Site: brandenburg
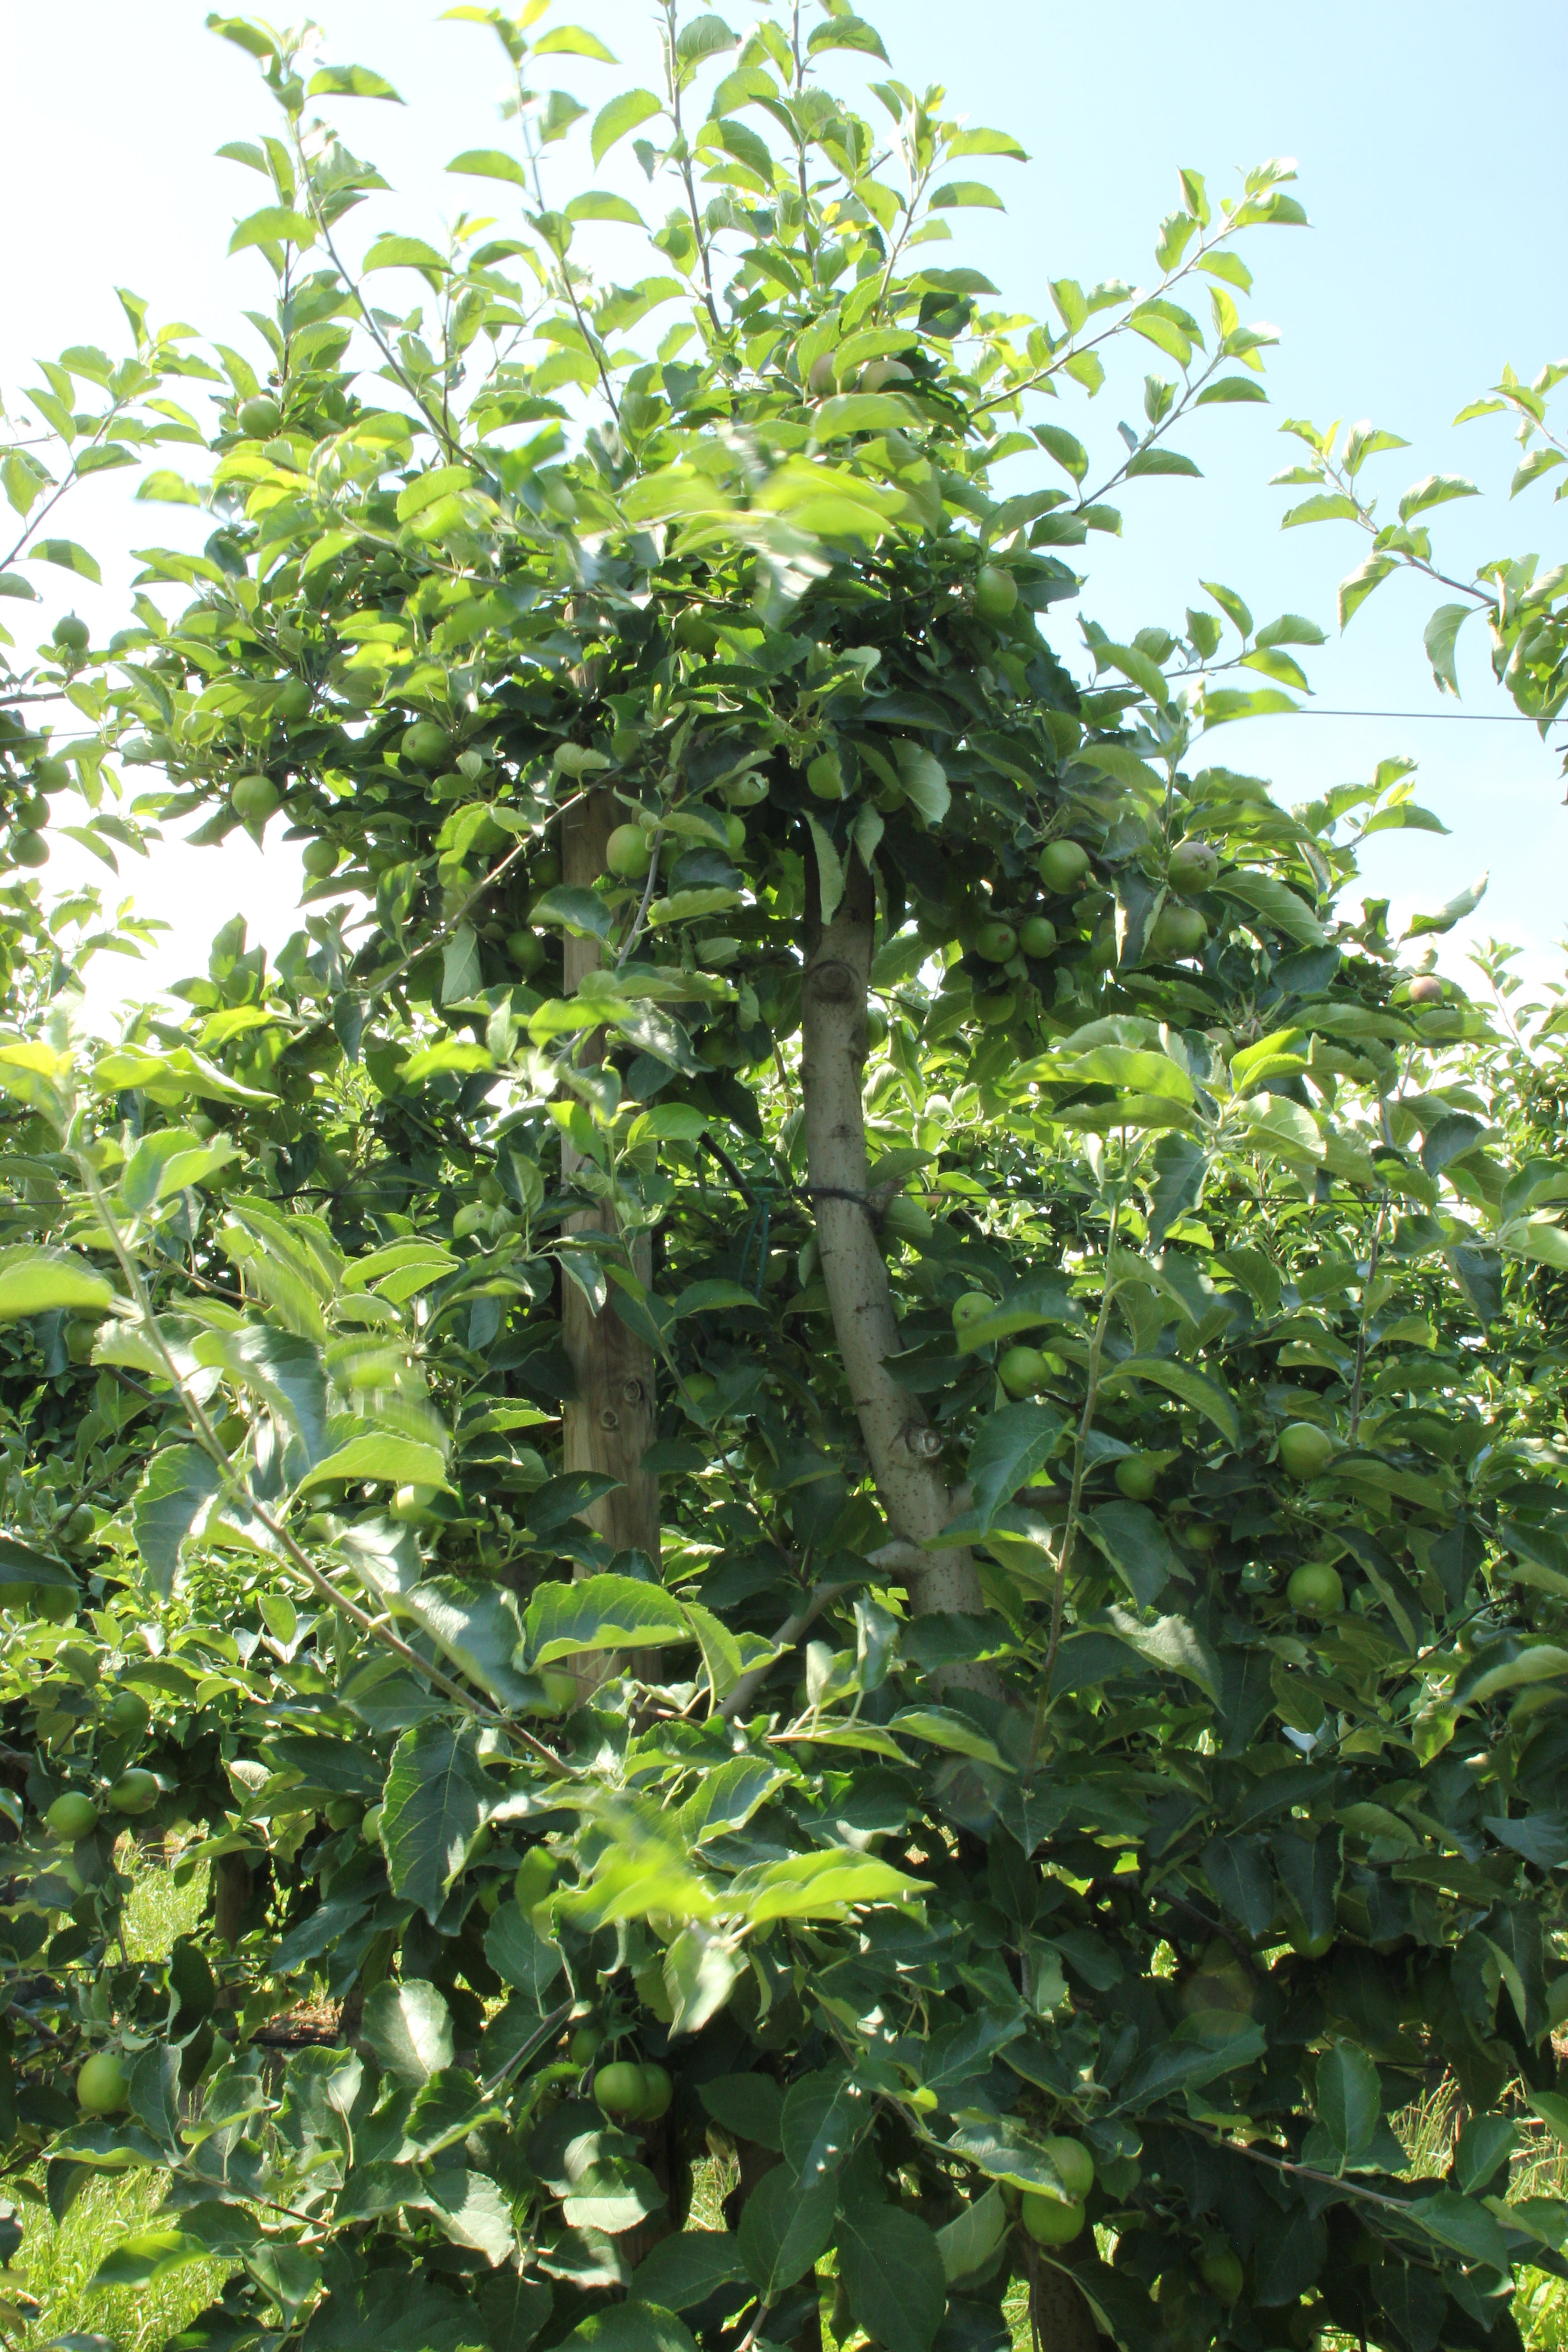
Growth stage (BBCH 74): Development of fruit